Vakhtang III

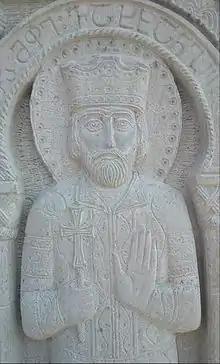
Relief of King Vakhtang III

Vakhtang III (1276–1308), of the Bagrationi dynasty, was the king ("mepe") of Georgia from 1302 to 1308. He ruled during the Mongol dominance of Georgia.